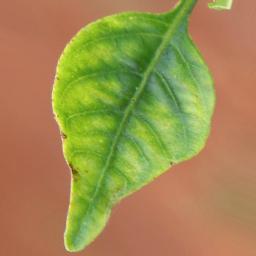
Label: nutritional